Les Misérables (1967 TV series)

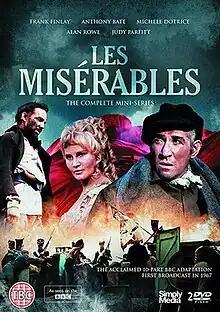

Les Misérables is a 1967 television series of 10 episodes each of 25 minutes produced by BBC Television and broadcast on 22 October 1967.